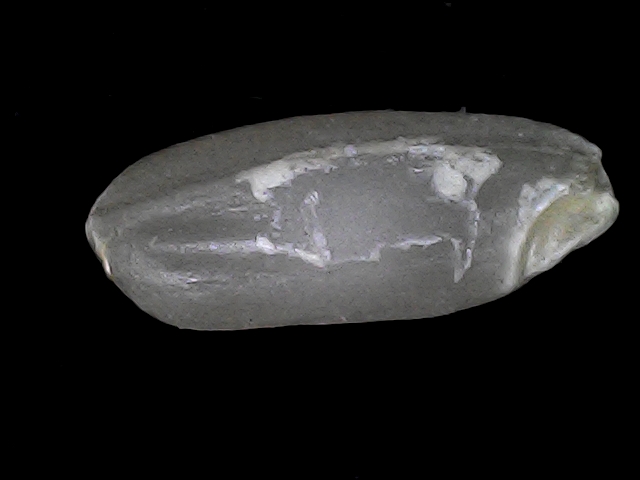
Rice variety: BD52